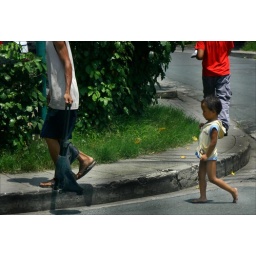
walking around without any pants on